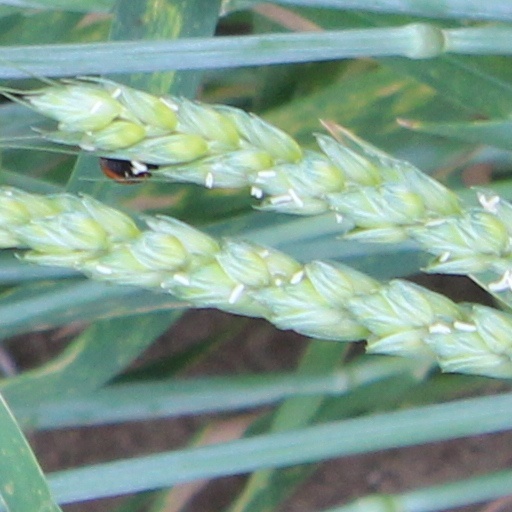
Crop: wheat